Stadt Rapperswil (ship, 1914)

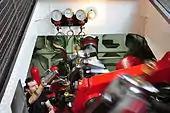
Steam ship engine ZSG , built in 1914 by Escher & Wyss at Bürkliplatz in Zürich

On May 29, 1914, "Stadt Rapperswil" started her maiden voyage, housing members of cantonal and municipal authorities, representatives of Lake Zürich shore communities, and Escher, Wyss & Cie. and further prominent guests on board.. The acquisition of the new vessel was supported by subsidies of the Swiss government. The "Zürcher Dampfbootgesellschaft (ZDG)" then owned – together with "Helvetia" (built in 1875) and "Stadt Zürich" – three big ships as backbone of its fleet. During World War I, ship operations were reduced, and on December 2, 1918, operations even with steamships were stopped by the Swiss "Bundesrat" (Swiss Federal Council) as Switzerland couldn't import coal. The schedule restrictions were loosened in 1919. Beginning World War II, the boiler stayed filled with water, and in Winter the plant room was heated to keep the temperature above the freezing point (operationally for military purposes for 24 hours).